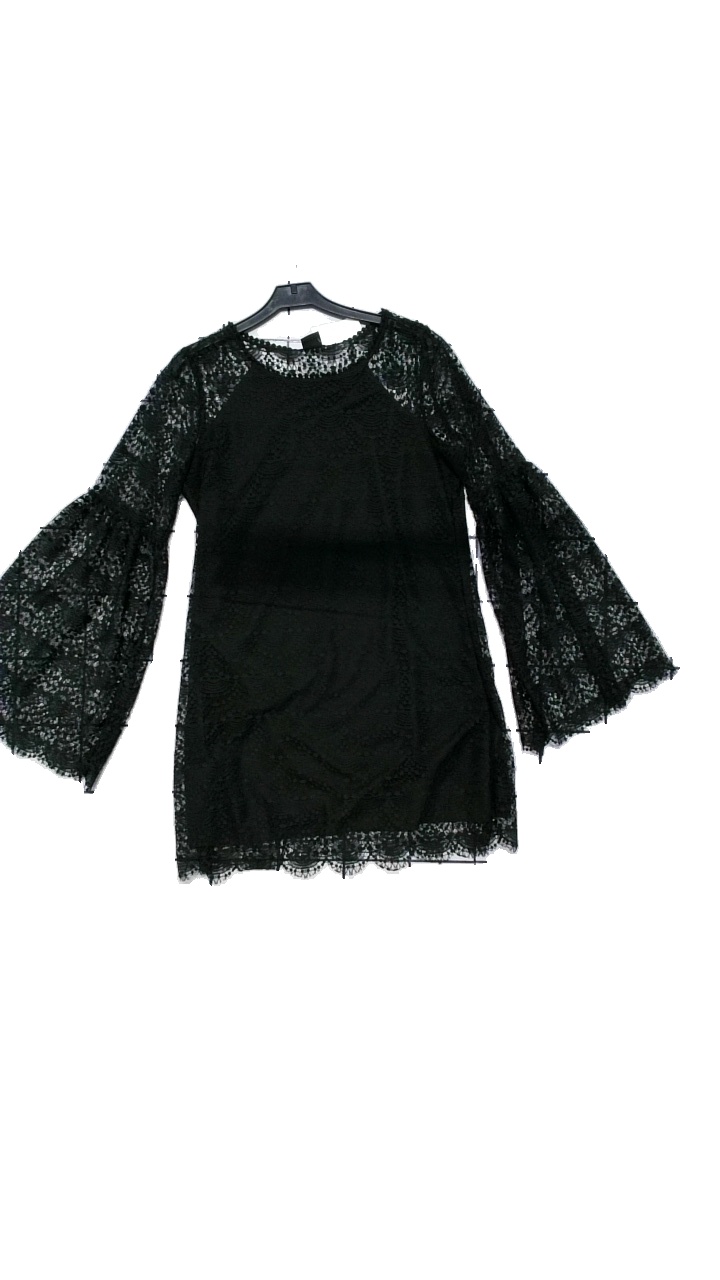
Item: Dress (Ladies)
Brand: Gina Tricot
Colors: Black
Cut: Loose
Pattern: Lace
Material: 100% polyester
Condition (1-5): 5
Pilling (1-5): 5
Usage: Reuse
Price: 50-100